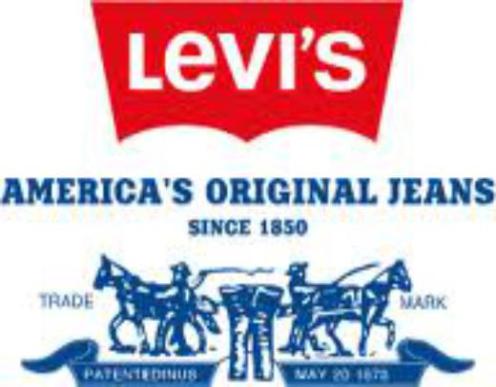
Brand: levis
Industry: Clothes